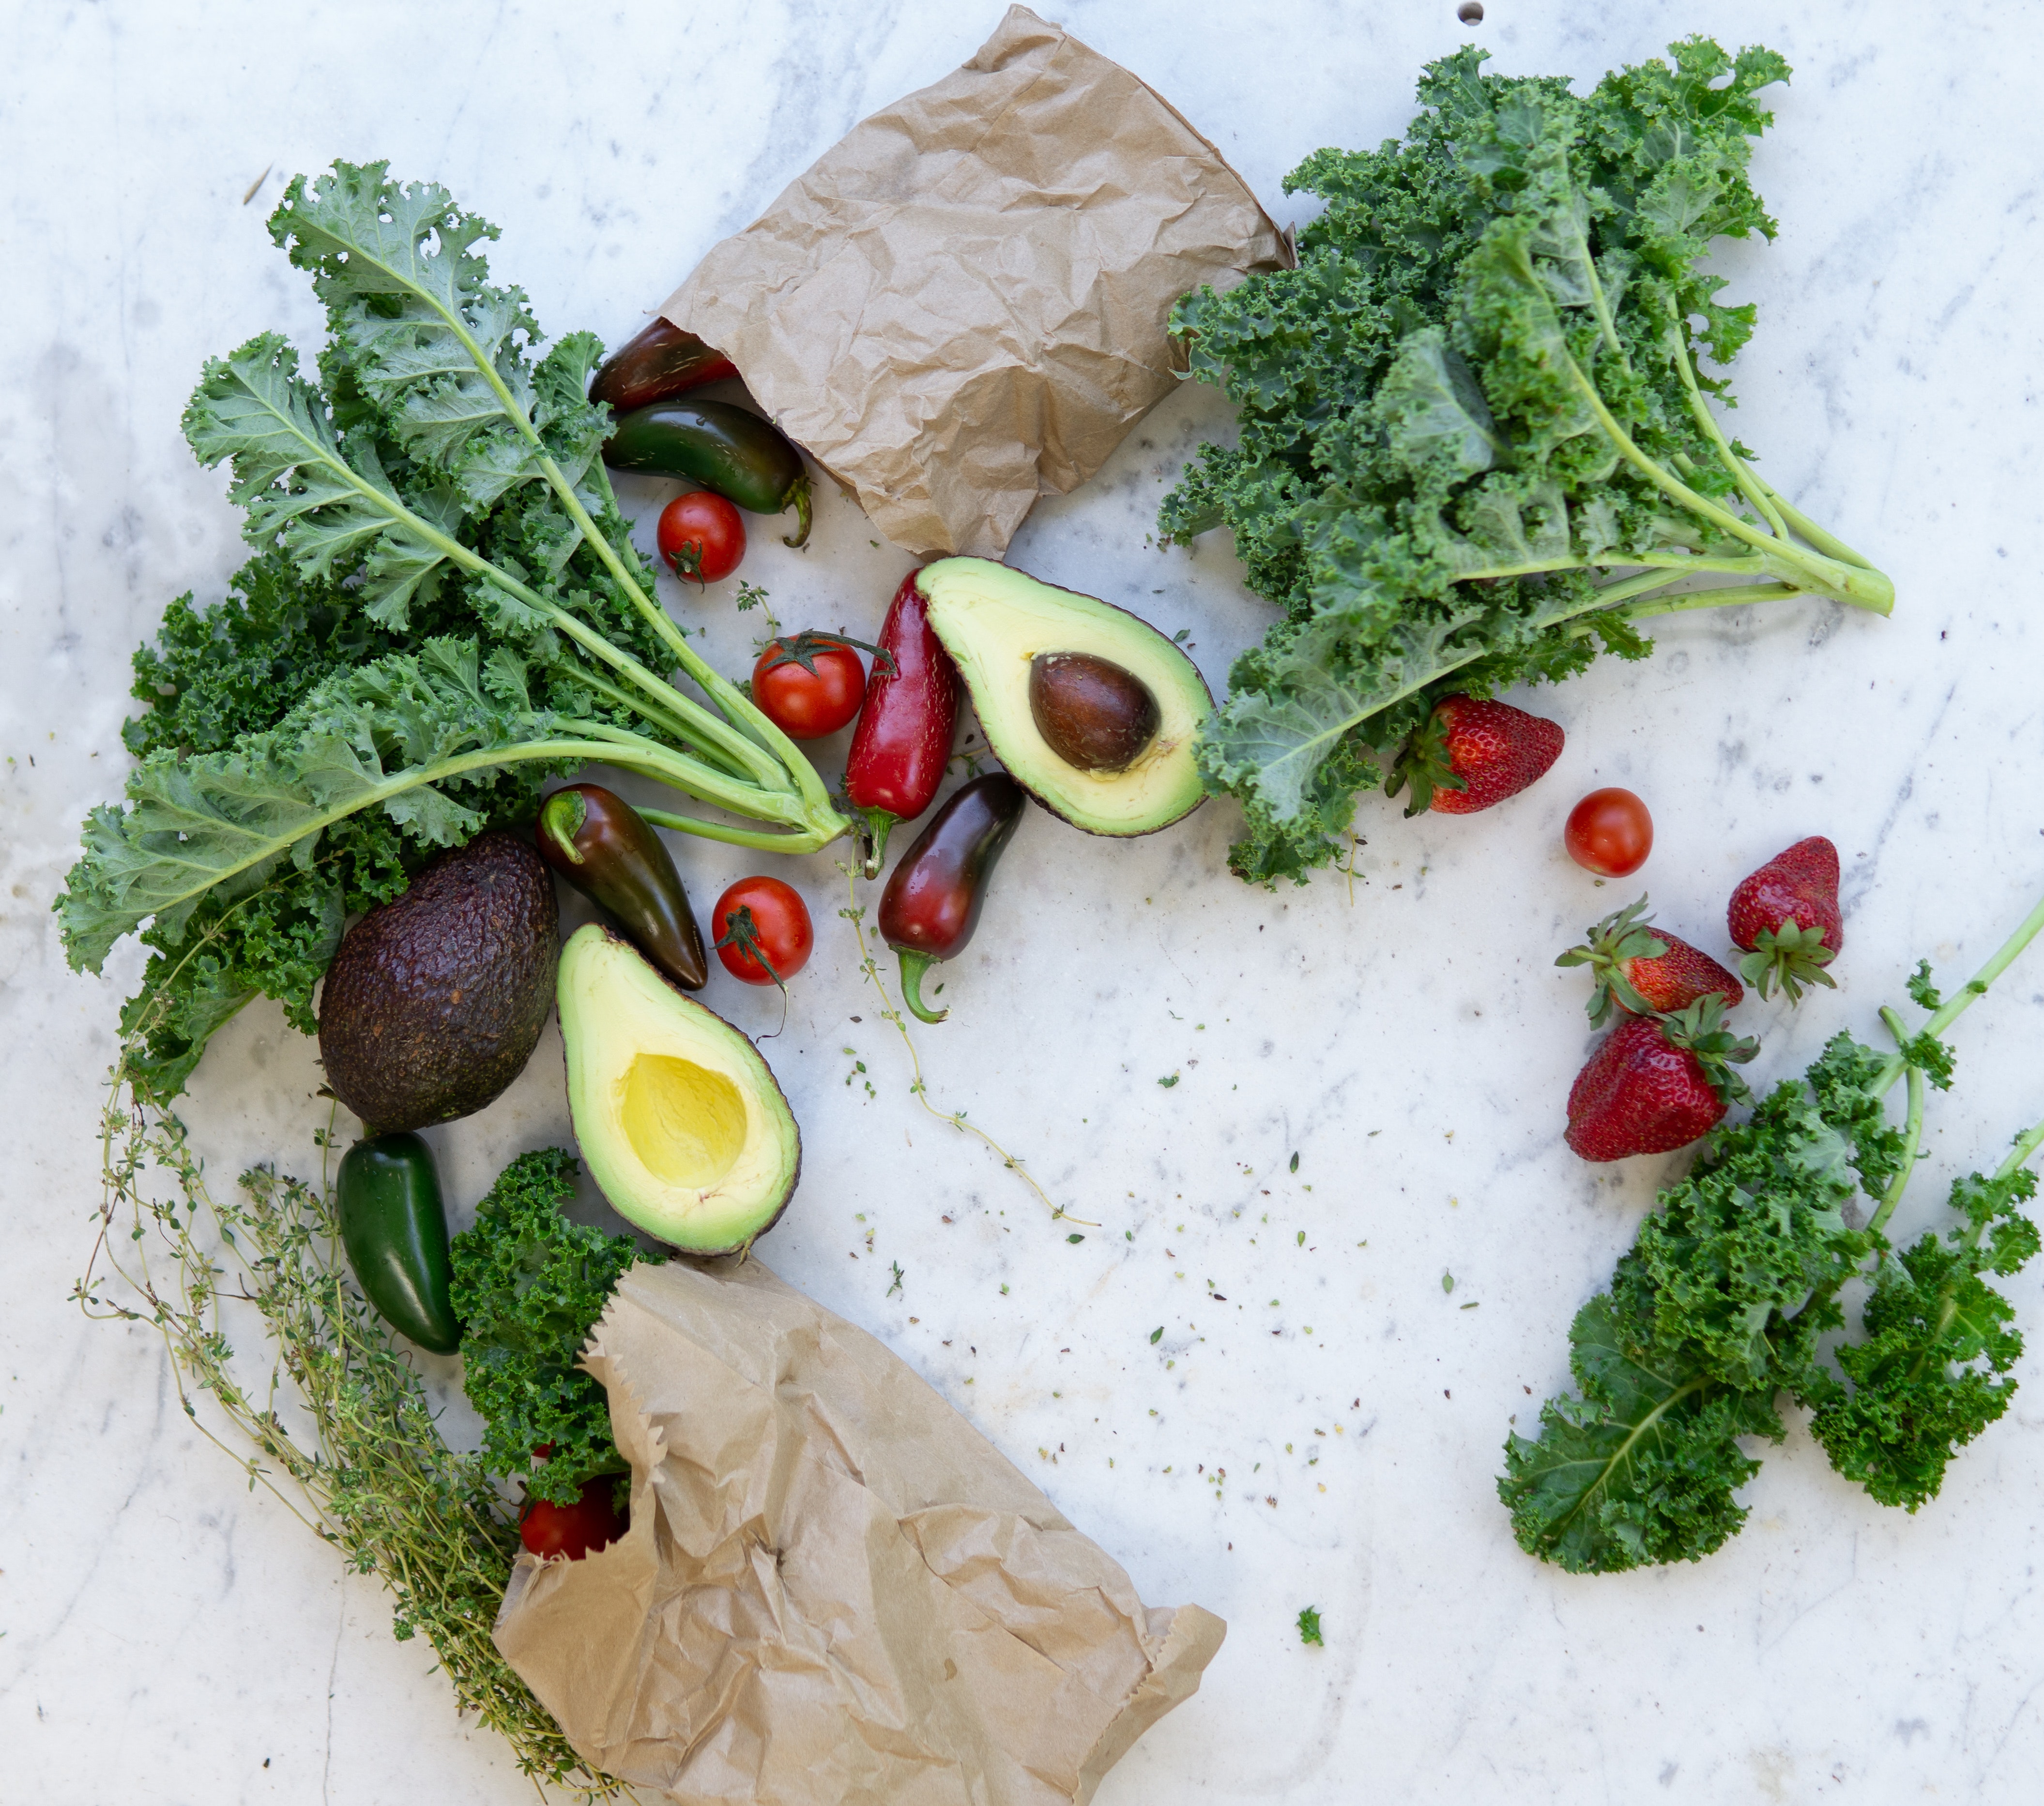
veggies, avocado, tomato, garlic, cucumber, food, plum tomato, ingredient, natural foods, recipe, fines herbes, Sheep milk cheese, dishware, leaf vegetable, fruit, dish, plate, garnish, cherry tomatoes, cuisine, Food group, vegetable, superfood, produce, bush tomato, brussels sprout, comfort food, processed cheese, finger food, culinary art, grass, plant, coriander, flower arranging, vegan nutrition, dairy, platter, floristry, cruciferous vegetables, floral design, carrot, herb, side dish, la carte food, tableware, knife, whole food, chervil, meat, grape, lunch, local food, lettuce, vegetarian food